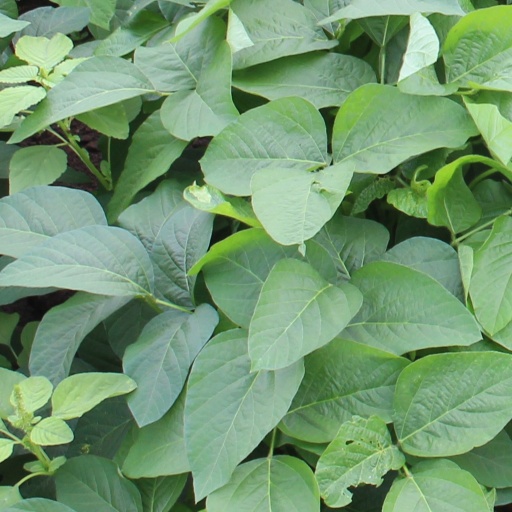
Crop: soybean